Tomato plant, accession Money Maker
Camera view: horizontal (90 deg, fisheye); turntable rotation: 330 degrees
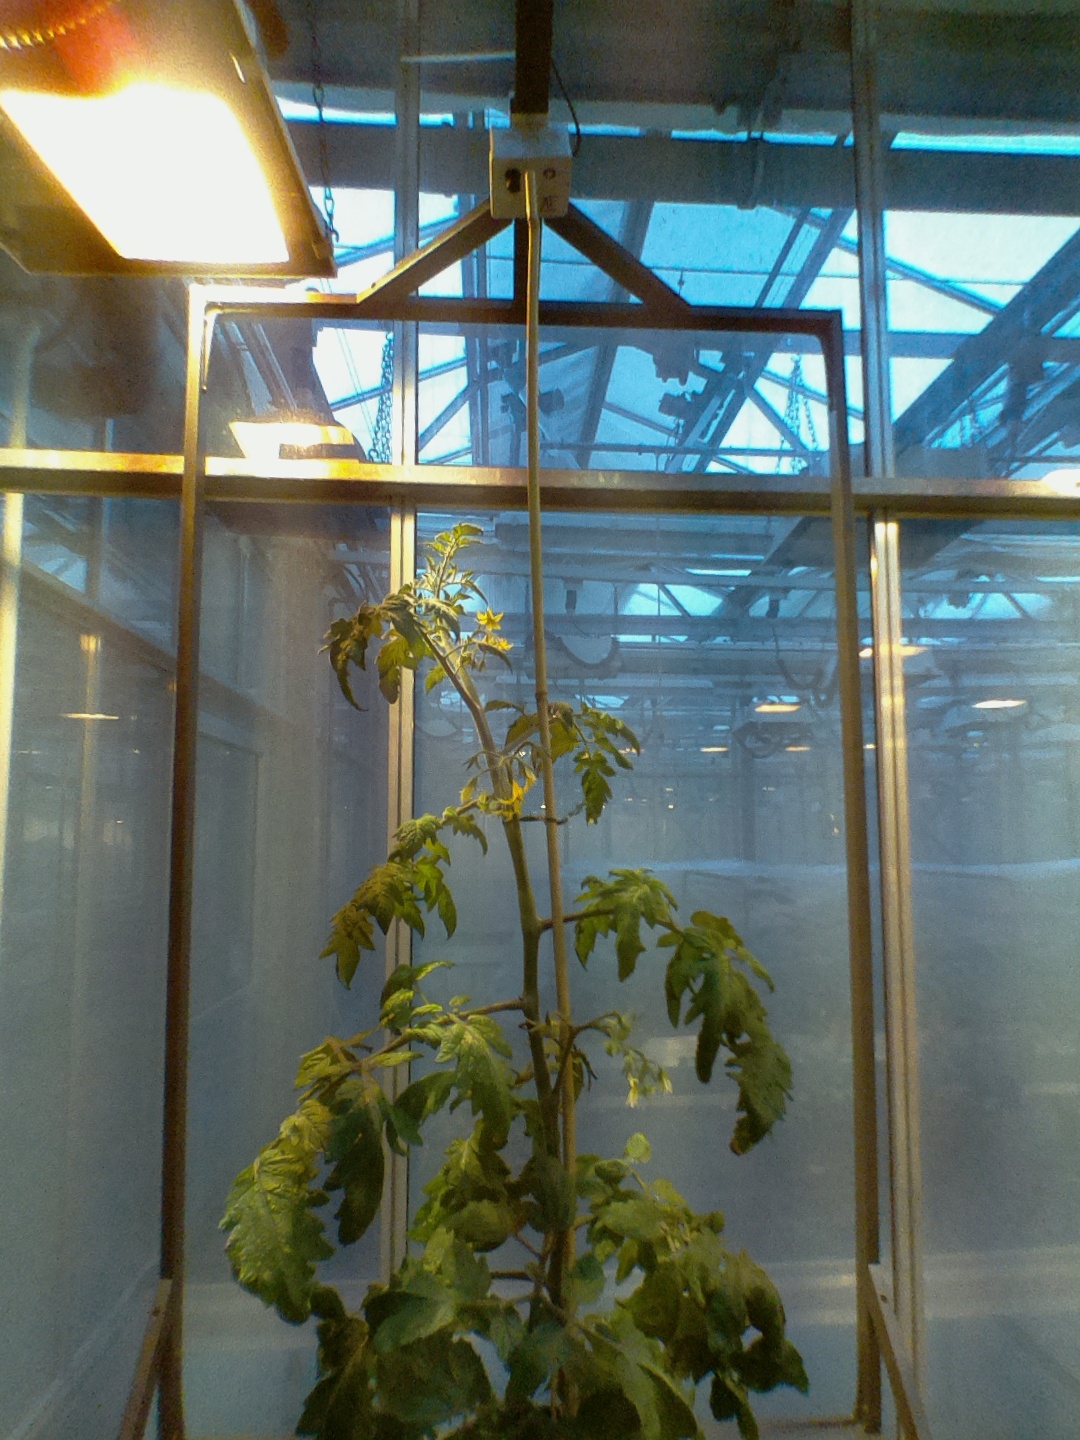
BBCH growth stage 71: 10%-20% of final fruit size